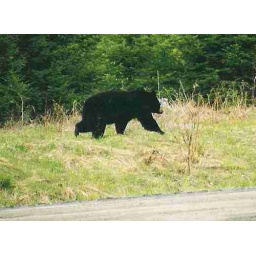
A black bear pictured running along the road beside our car